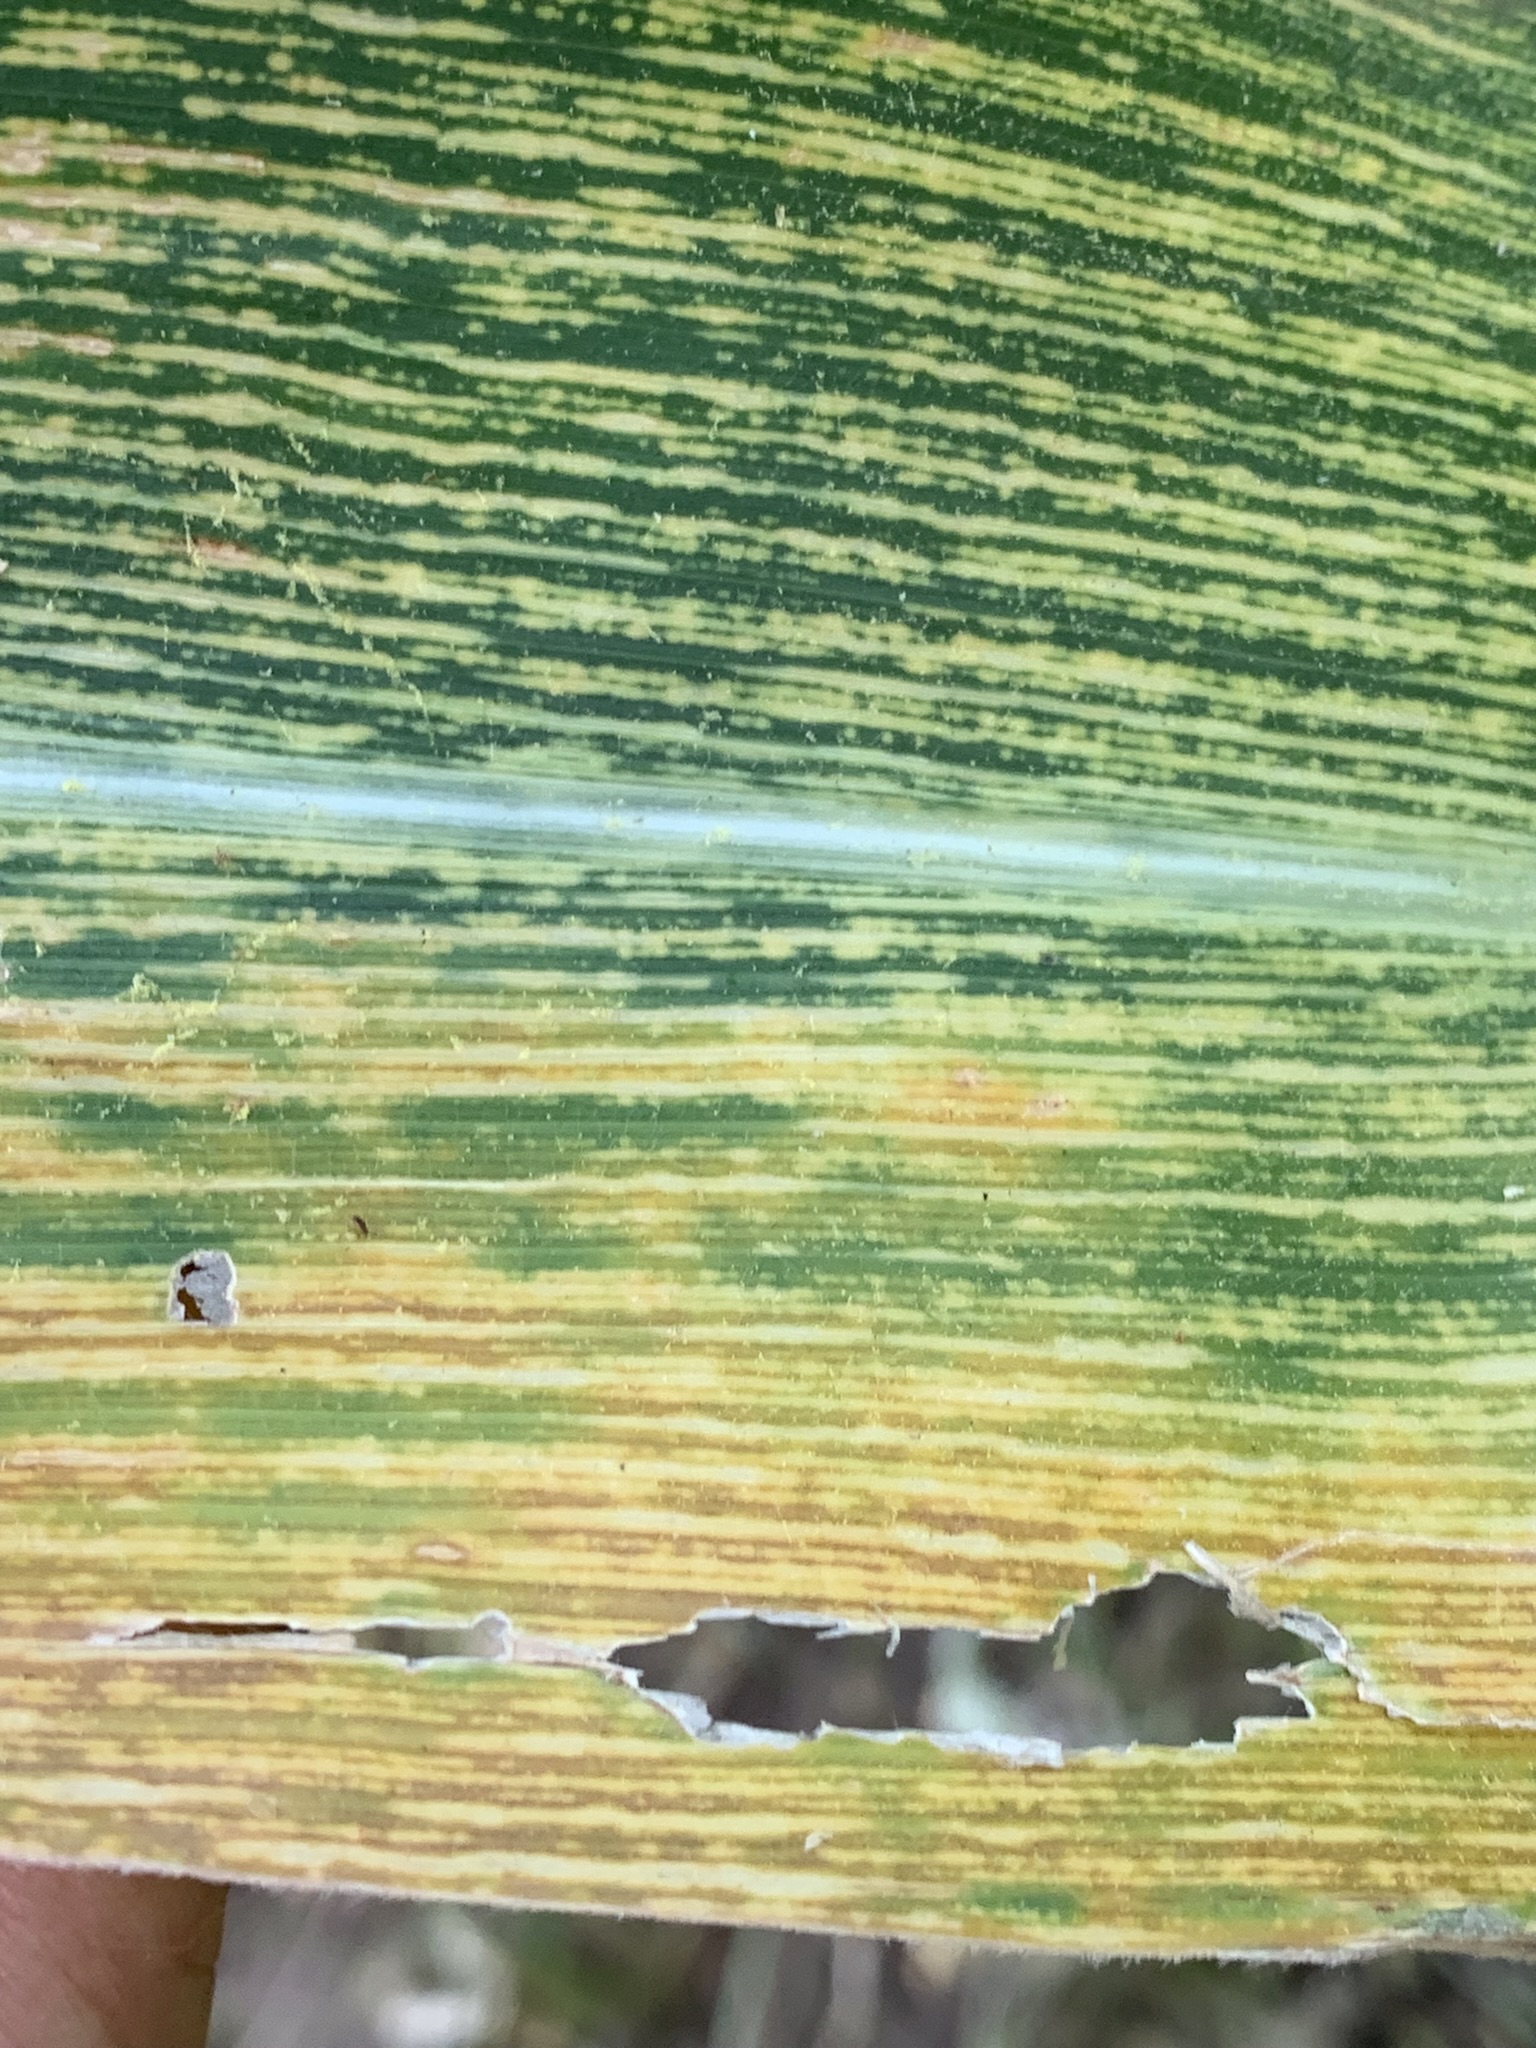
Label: MSV